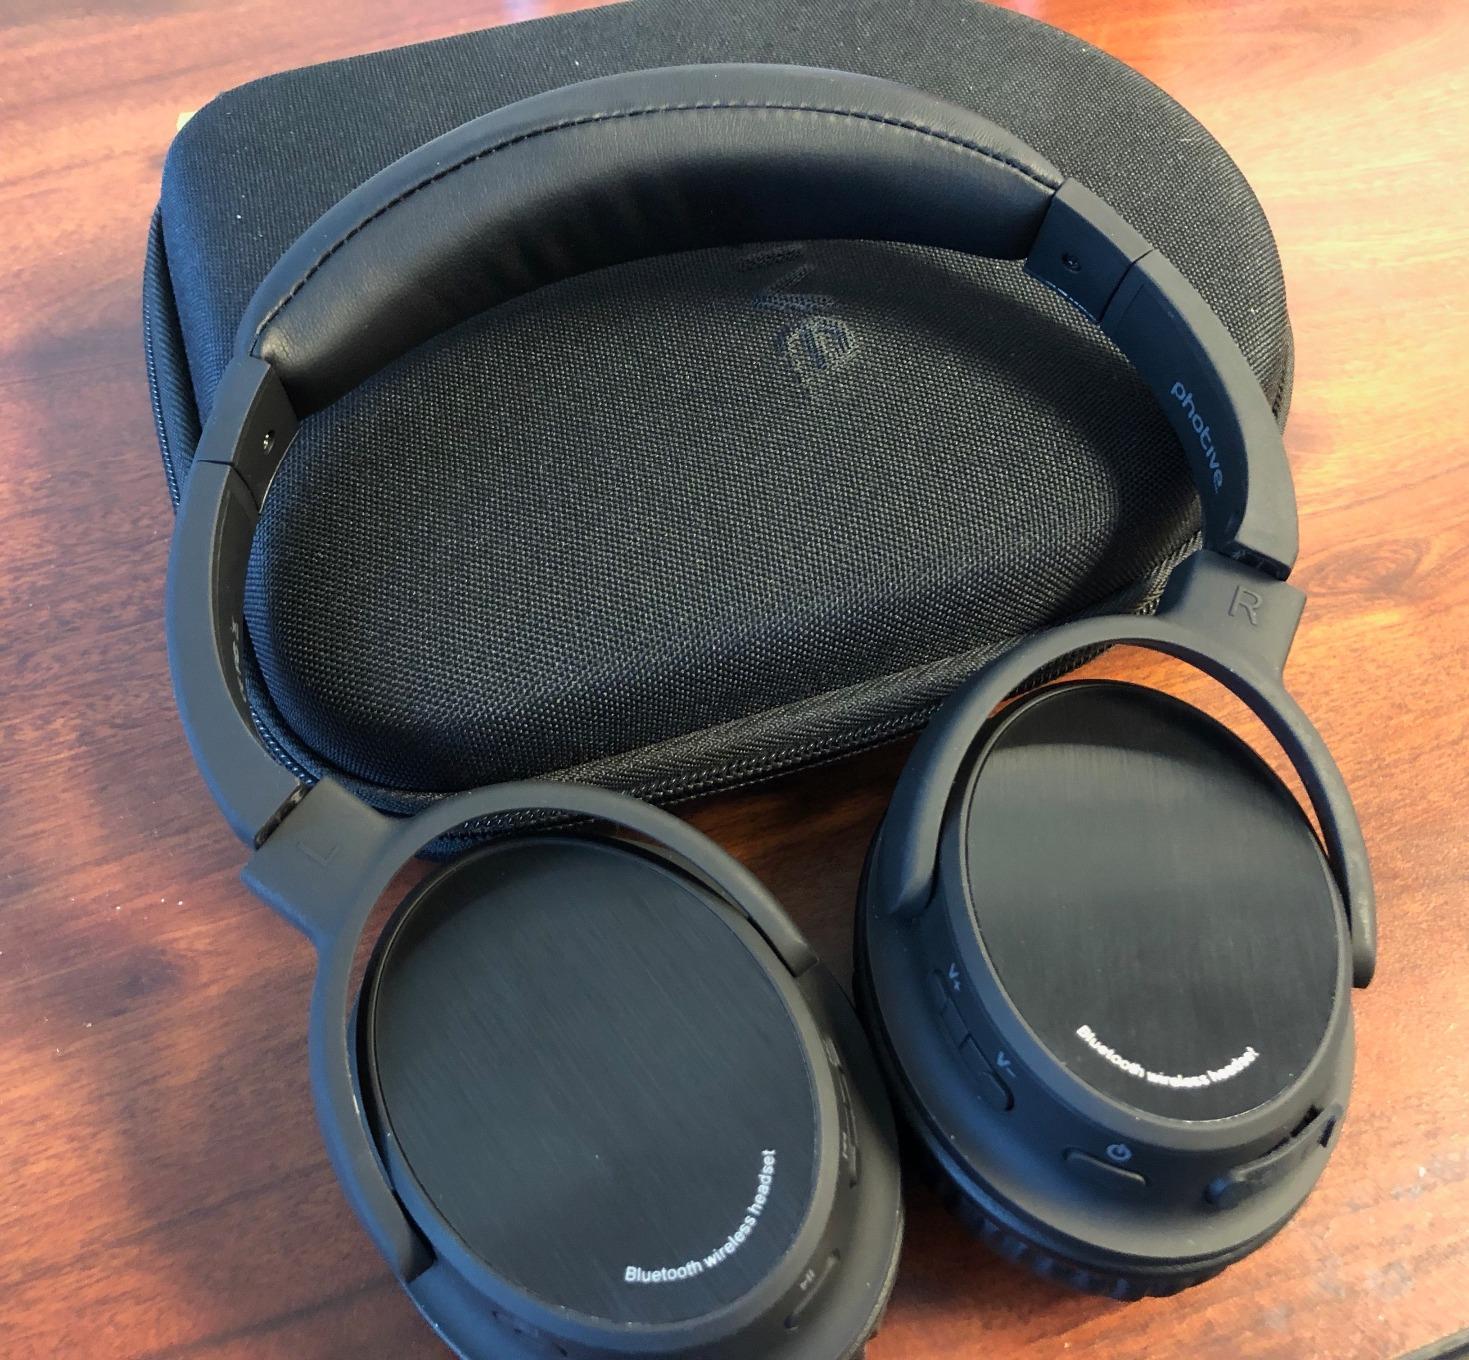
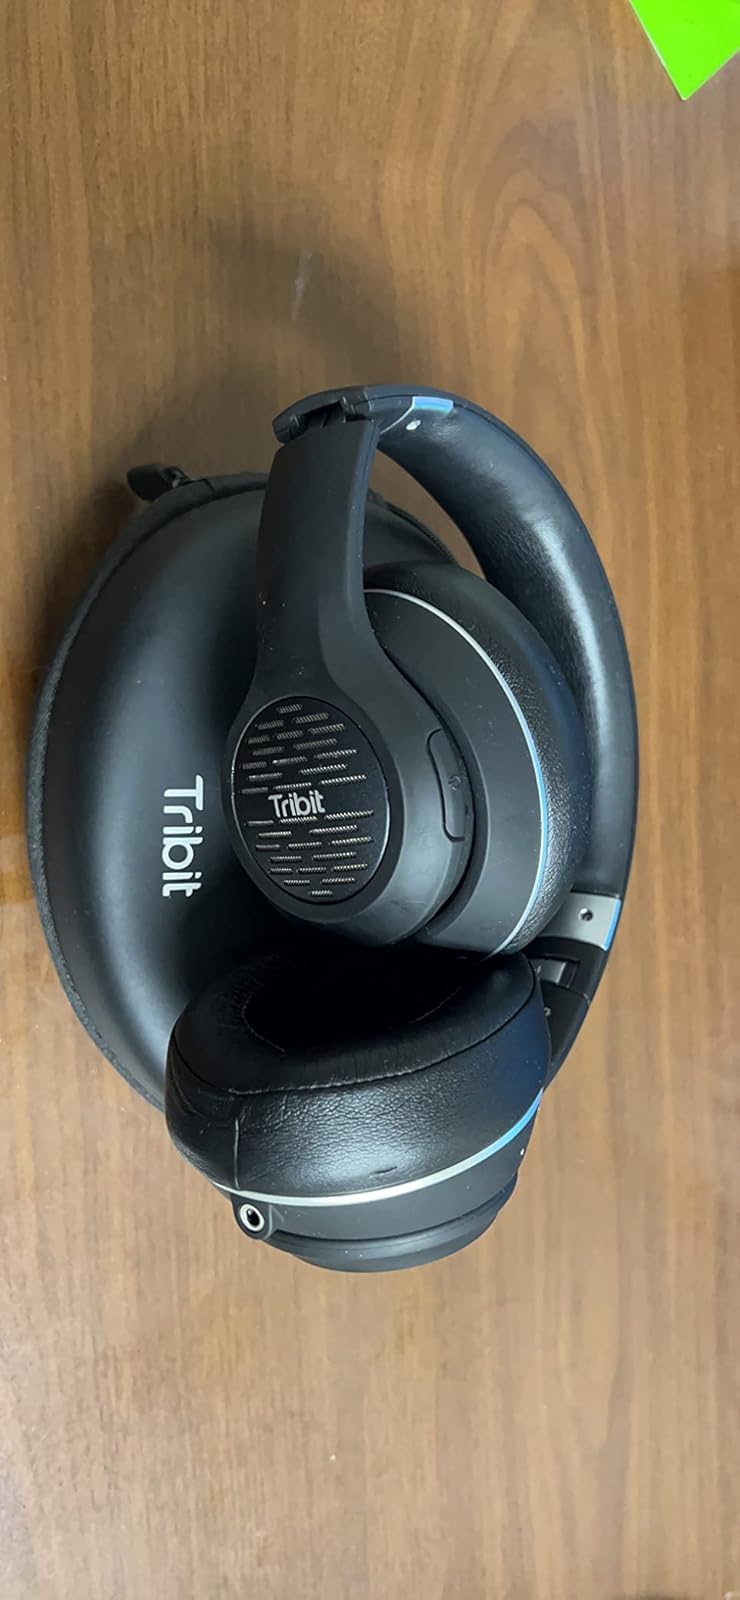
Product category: headphones
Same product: no